Science outreach

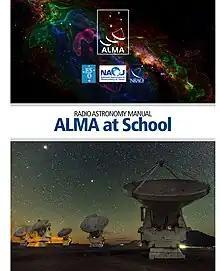
Cover of the ALMA radioastronomy manual.

Inviting groups of school students to a research institution for a workshop is another popular form of outreach. Formats range from a one-day visit to more involved week-long events such as Perimeter Institute's International Summer School for Young Physicists, a two-week-long program for a total of a hundred Canadian and international students from grade 11.